Greece–Hungary relations

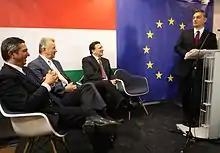
Stavros Lambrinidis and Viktor Orbán in January 2011

Greece joined the EU in 1981. Hungary joined the EU in 2004. Greece joined NATO in 1952. Hungary joined NATO in 1999.